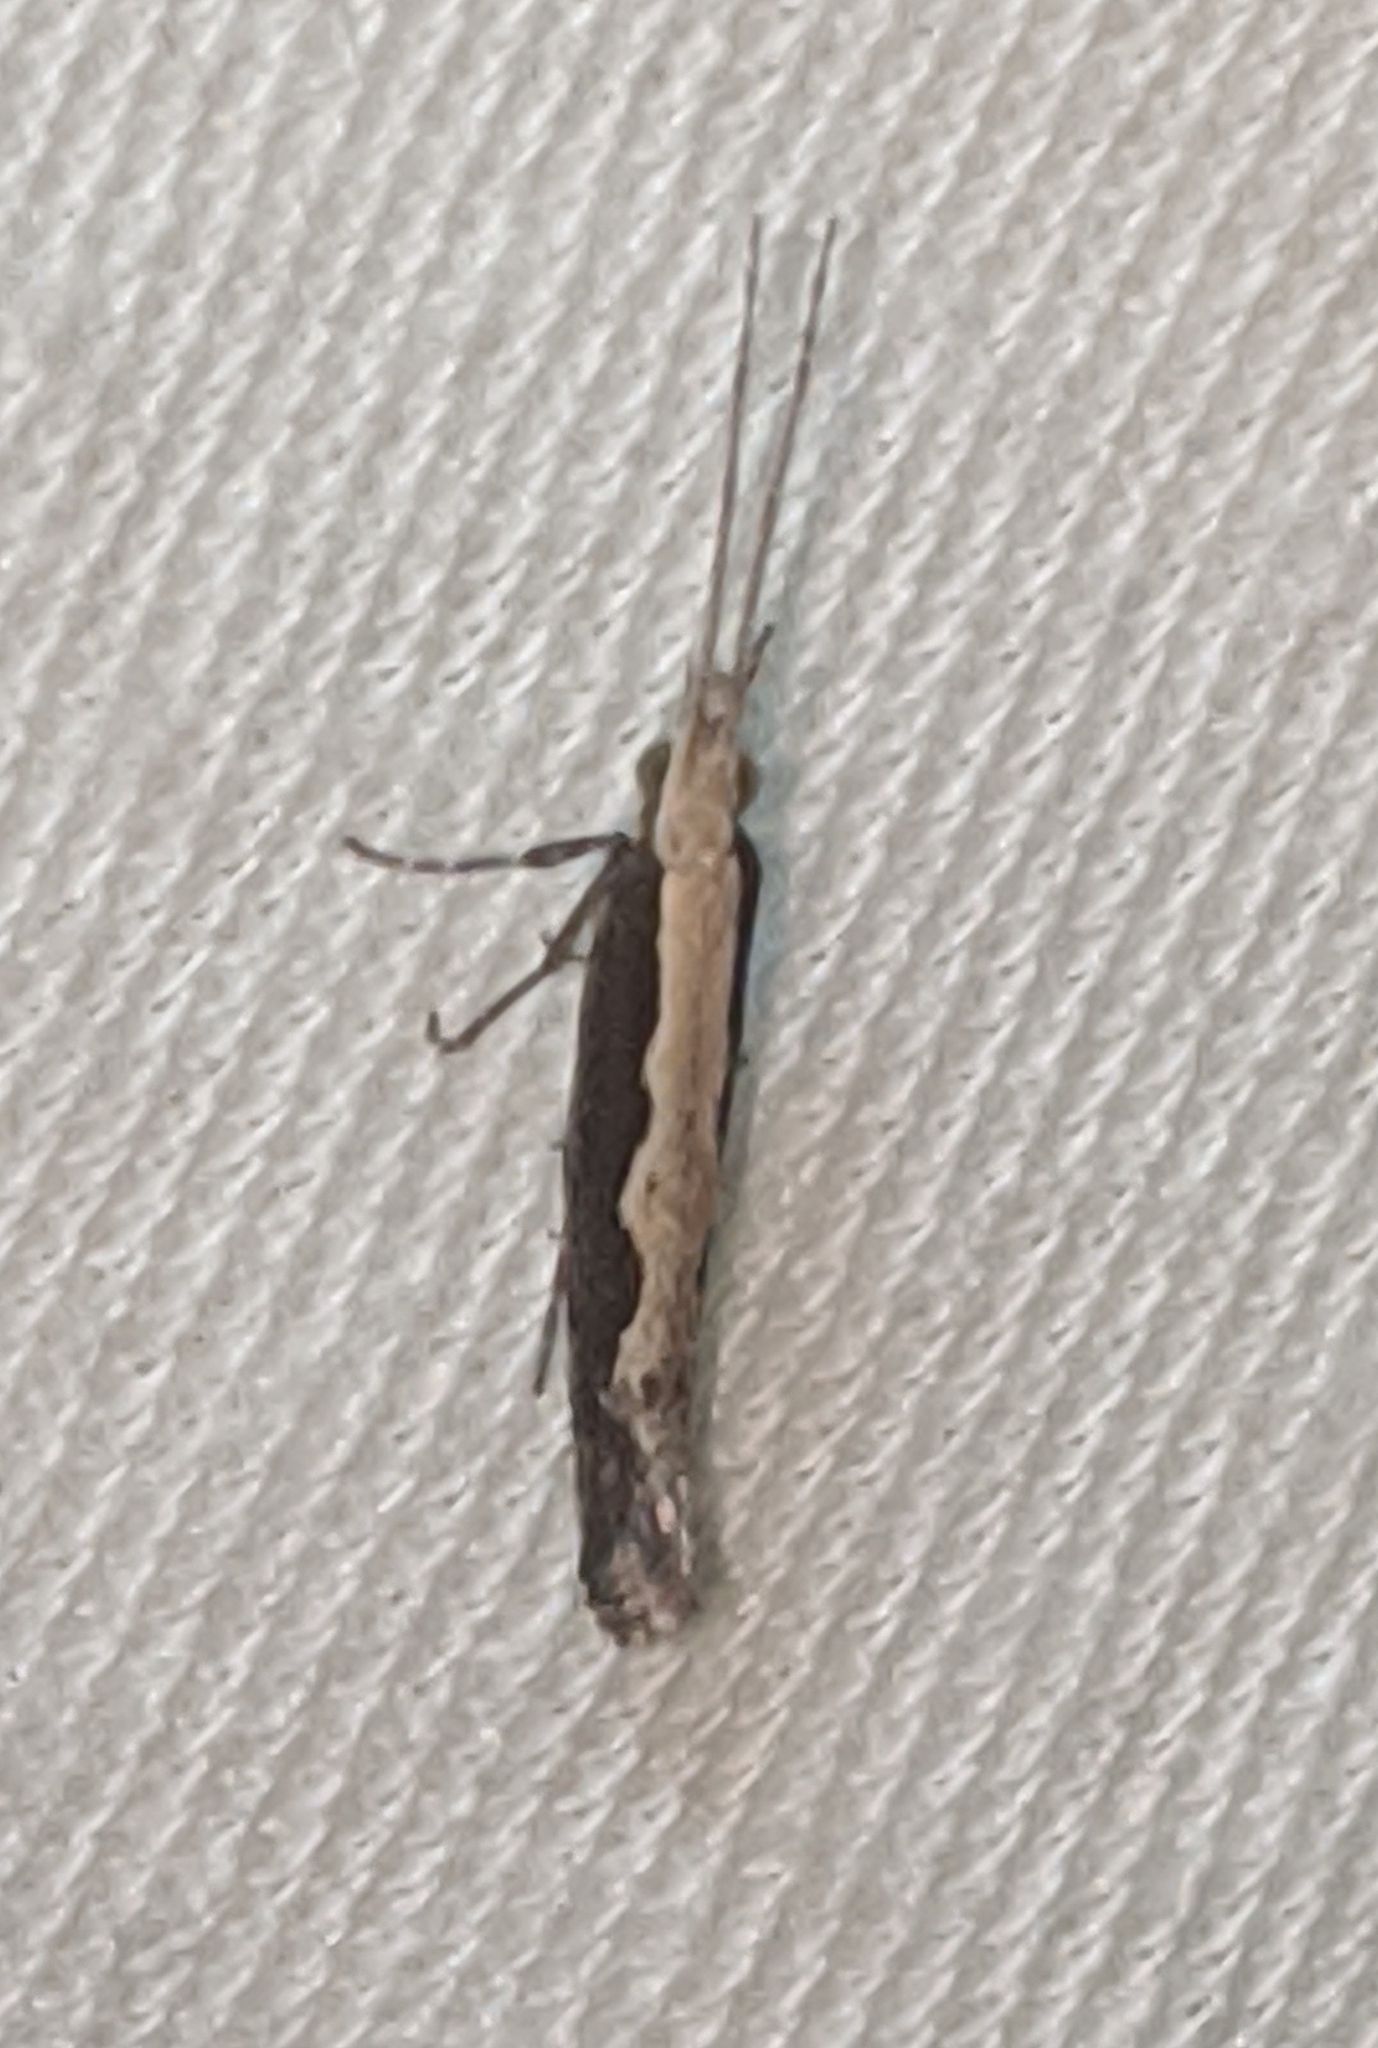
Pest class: diamondback_moth